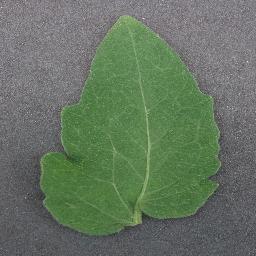
Label: Tomato___healthy